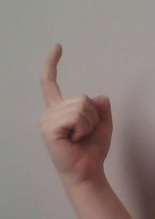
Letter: ra